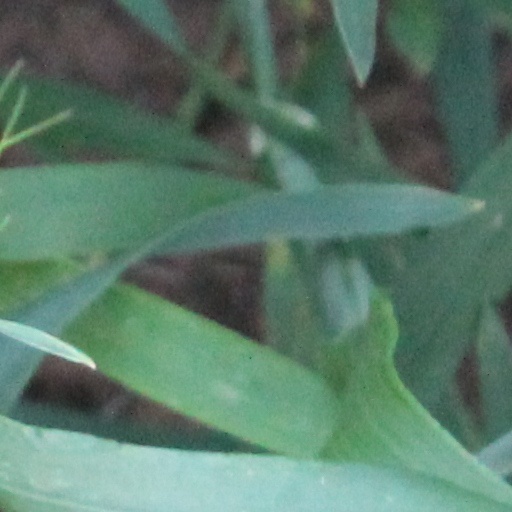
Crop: wheat